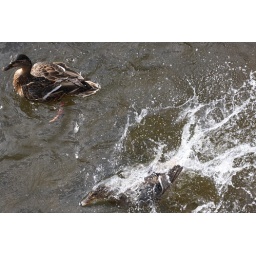
i laughed at the time a carried away duck shooting around the water and dive bombing into the water